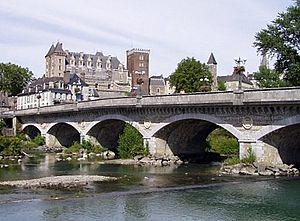
L'Aquitaine est une ancienne région administrative du Sud-Ouest de la France. Elle comprenait cinq départements : la Dordogne, la Gironde, les Landes, le Lot-et-Garonne et les Pyrénées-Atlantiques. Son chef-lieu, Bordeaux, en était aussi la plus grande ville. Cette région administrative tirait son nom d'une partie de la Gaule, dont les contours ont évolué depuis l'Antiquité pour se fixer au XIIᵉ siècle à l'ensemble du Poitou, du Limousin, de l'Angoumois, de la Saintonge, du Périgord et de la Gascogne regroupés autour de Bordeaux dans le Duché d'Aquitaine. Ses habitants étaient appelés les Aquitains.
La 16ᵉ étape du Tour de France 2010 s'est déroulée le mardi 20 juillet 2010 entre Bagnères-de-Luchon et Pau sur 199,5 km. Le Français Pierrick Fédrigo s'y impose au sprint devant ses compagnons d'échappée, dont Lance Armstrong. La tête classement général ne subit pas de changement, les favoris arrivant groupés dans un peloton. Celui-ci est réglé au sprint par Thor Hushovd, qui récupère ainsi le maillot vert. Il s'agit de la sixième victoire d'étape française et de la troisième consécutive.